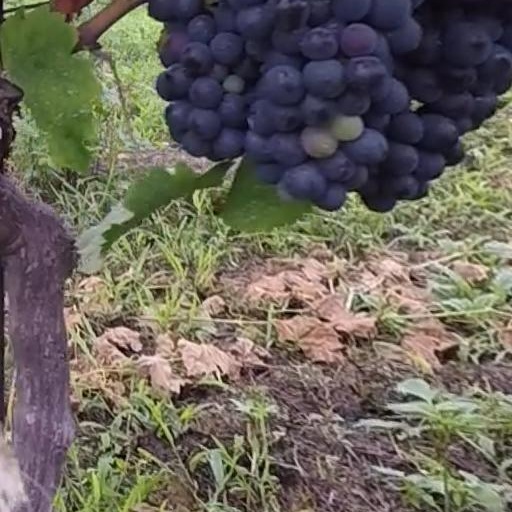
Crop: grape